Tinicum Island Rear Range Light

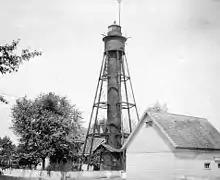
The lighthouse when keeper's dwelling and related structures were still in place

The Tinicum Island Rear Range Light is a lighthouse located in the Billingsport section of Paulsboro in Gloucester County, New Jersey, the rear of a pair of range lights marking a section of the channel in the Delaware River south of Philadelphia.